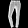
Label: Trouser